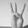
ASL letter: W